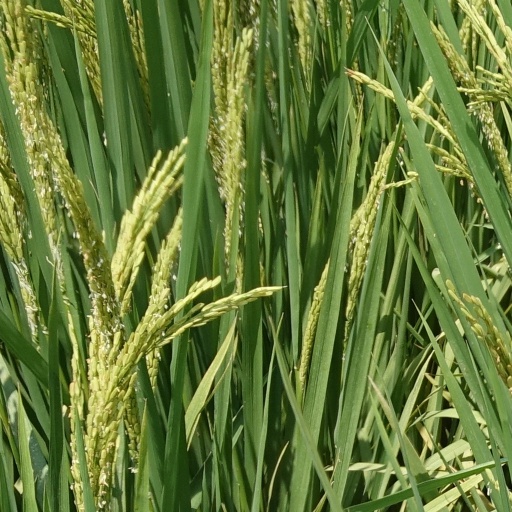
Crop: rice